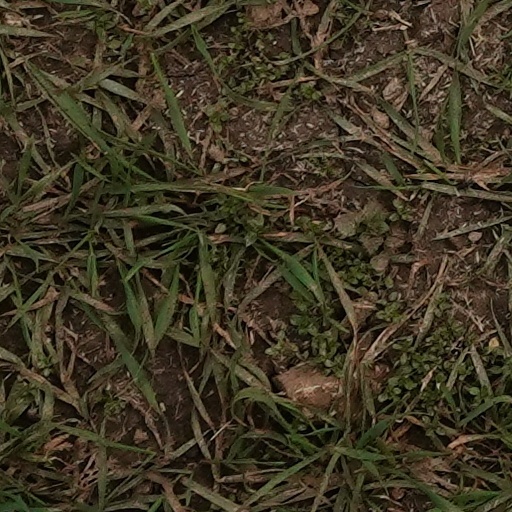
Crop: wheat